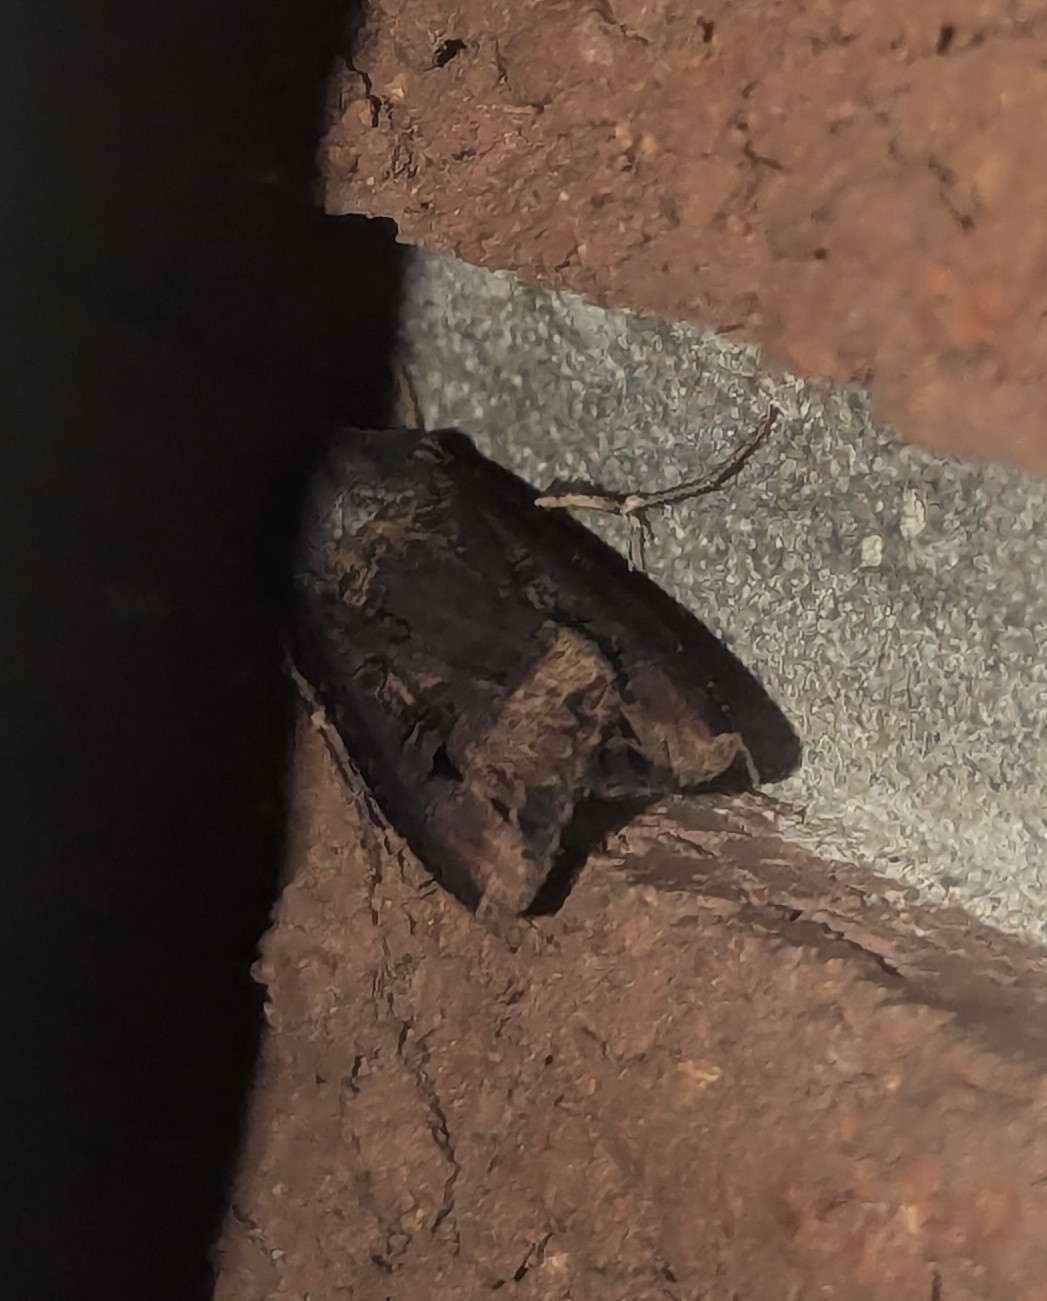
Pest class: cutworms